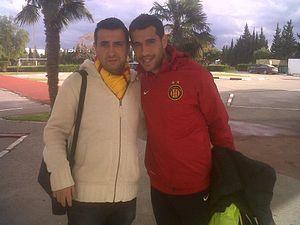
Sameh Derbali avec l'un de ses fans
Sameh Derbali, né le 23 novembre 1986 à Jilma, est un footballeur tunisien évoluant au poste d'arrière droit. Il est le cousin de Zied Derbali.